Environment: real
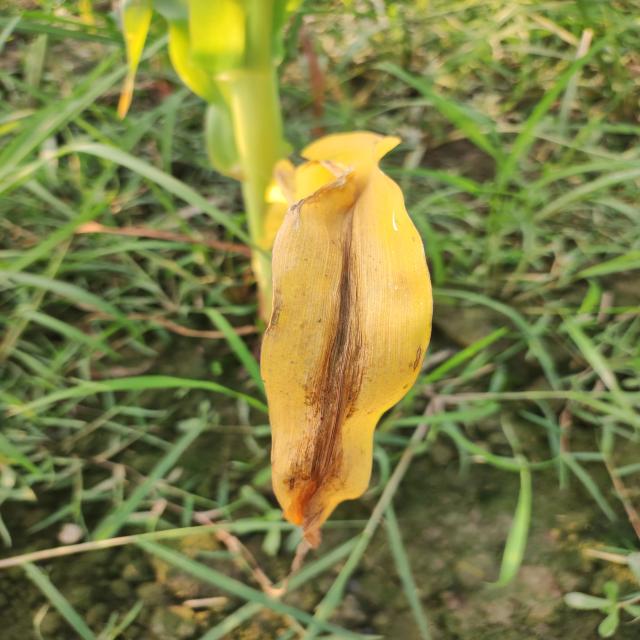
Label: nitrogen_deficiency